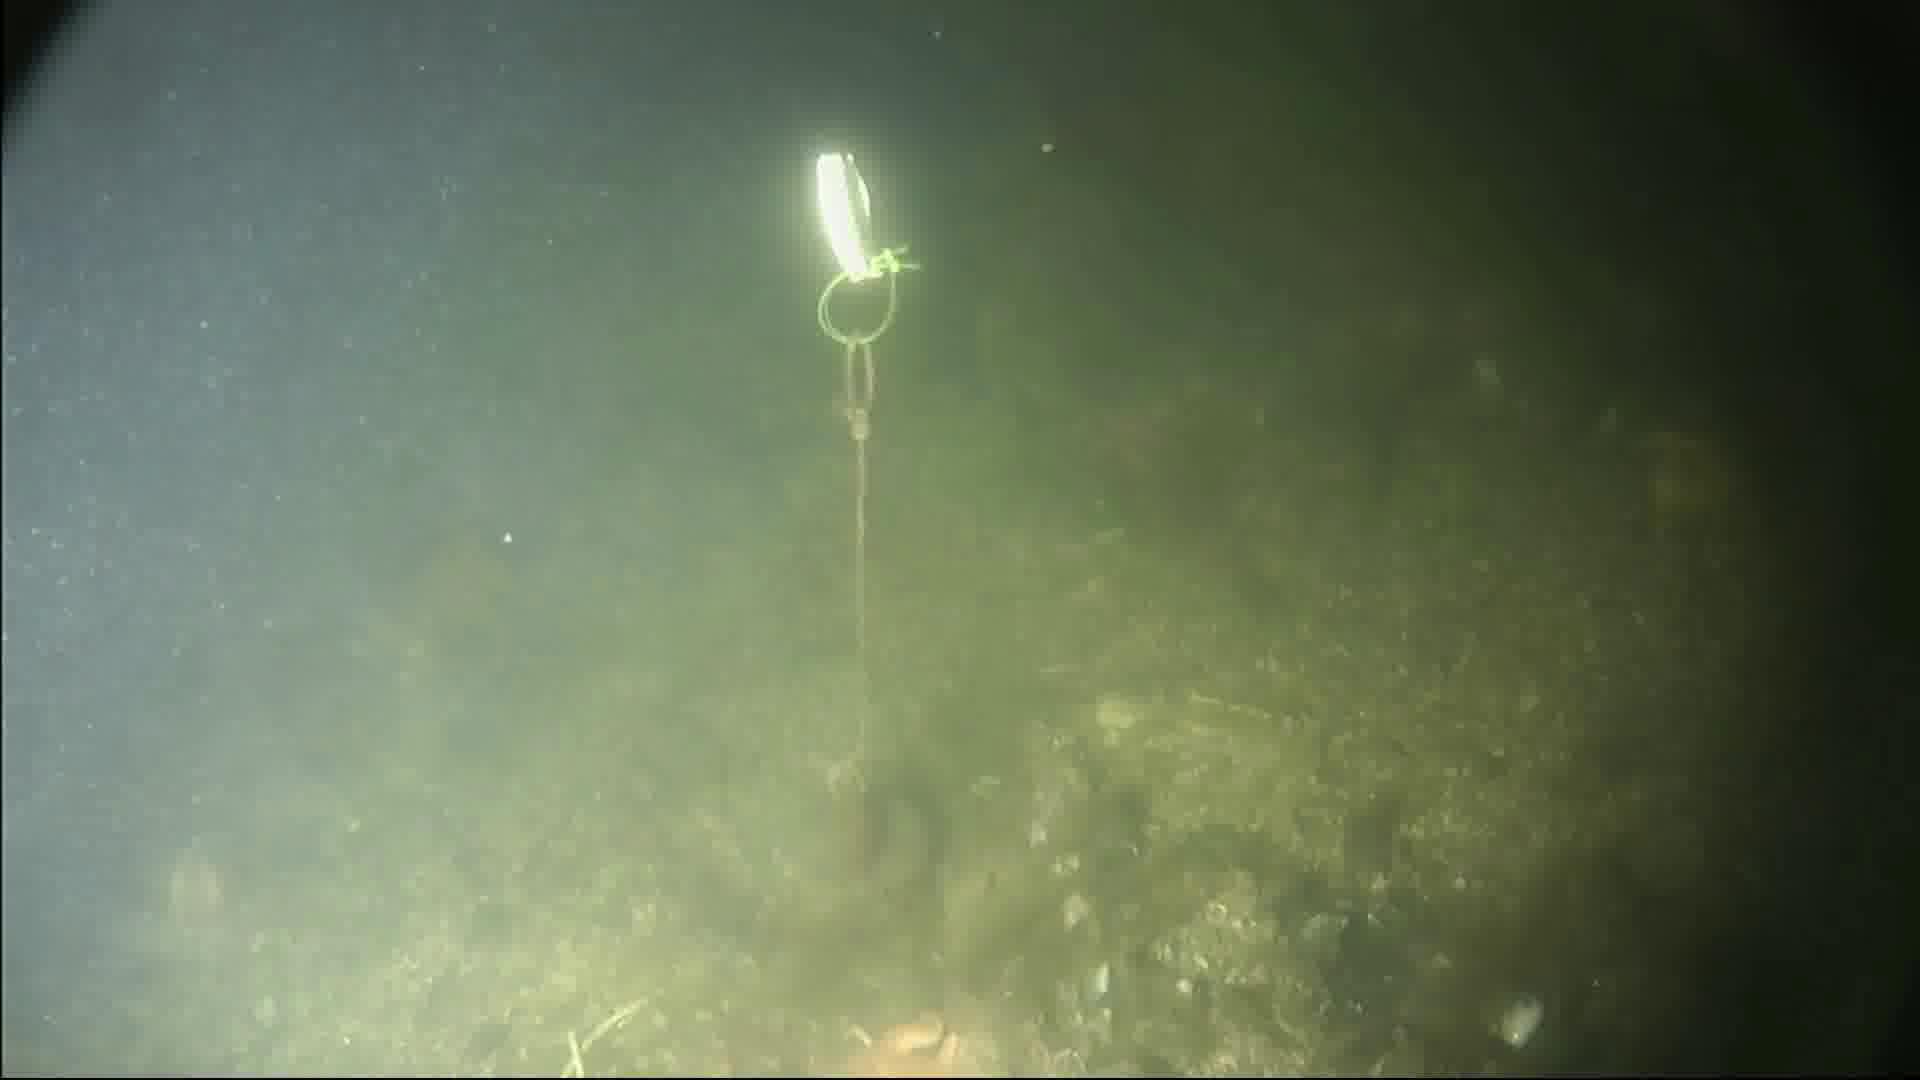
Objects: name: crab
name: starfish